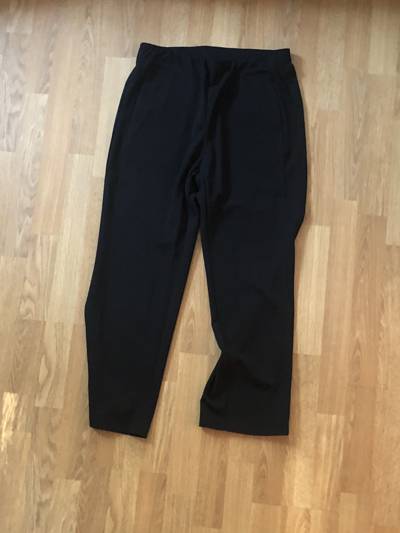
Waste category: clothes